Christian Church

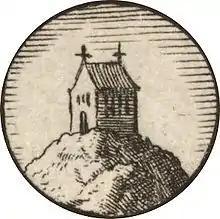
The Church is the congregation of saints, in which the Gospel is rightly taught and the Sacraments are rightly administered. –Augsburg Confession

Even after the split of the Roman Empire the Church remained a relatively united institution (apart from Oriental Orthodoxy and some other groups which separated from the rest of the state-sanctioned Church earlier). The Church came to be a central and defining institution of the Empire, especially in the East or Byzantine Empire, where Constantinople came to be seen as the center of the Christian world, owing in great part to its economic and political power.